Kenny Loggins

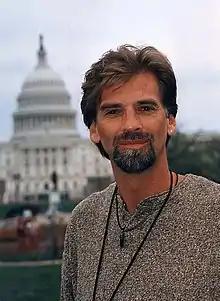
Loggins in 1995

Loggins appears in the 2013 video game "Grand Theft Auto V" playing himself as the host of an in-game radio station called Los Santos Rock Radio. He also lends the songs "Danger Zone" and "I'm Free (Heaven Helps the Man)" and sings station jingles.